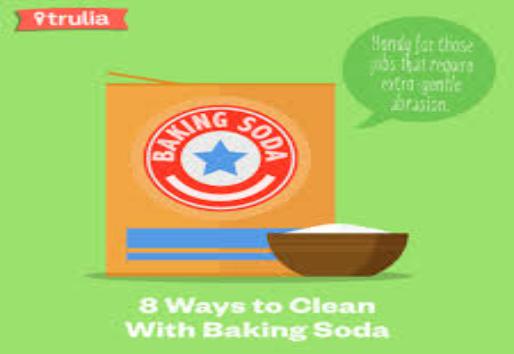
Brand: Bacon soda
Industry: Food